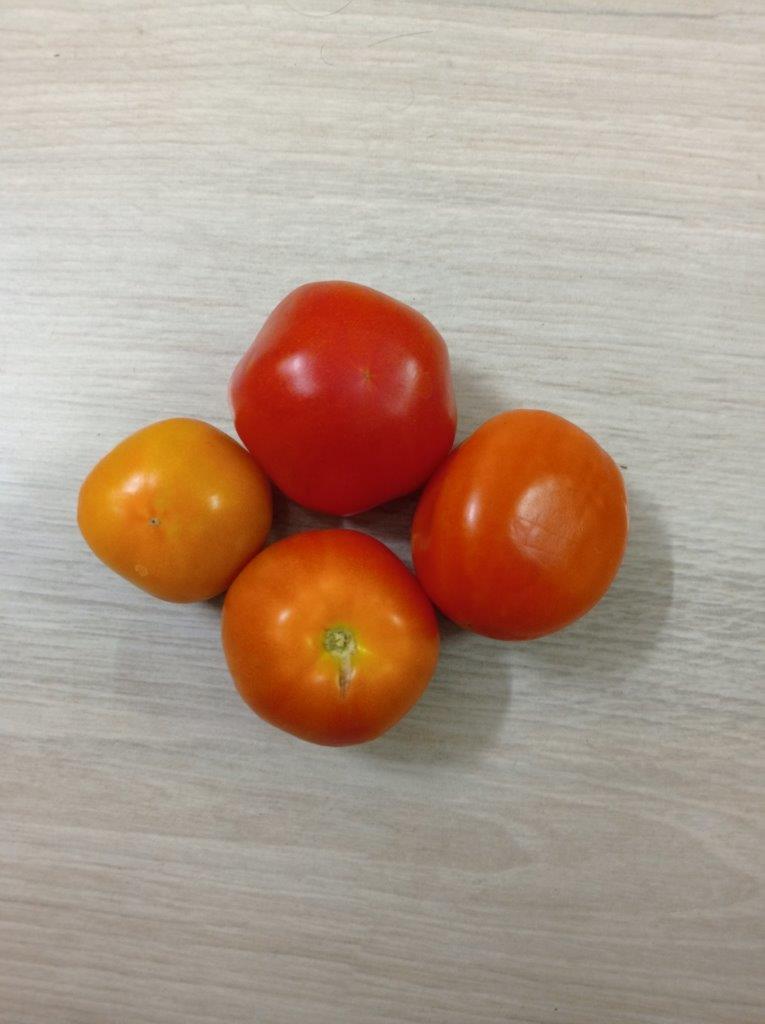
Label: Fresh